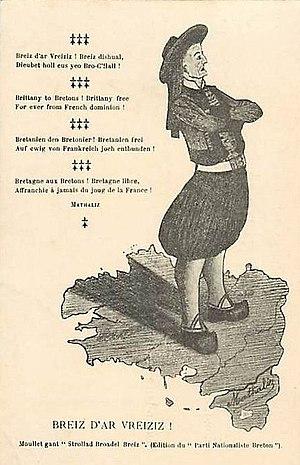
Carte postale du Parti nationaliste breton en quatre langue (breton, anglais, allemand, français) - 1912
Le nationalisme breton est un courant politique apparu au début des années 1920 lors du second Emsav, et revendiquant l'indépendance de la Bretagne.
Le Parti nationaliste breton était un parti politique nationaliste breton qui a existé de 1911 à 1914.